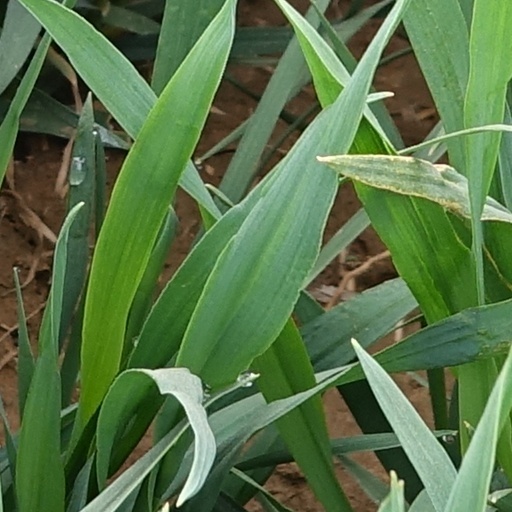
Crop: wheat